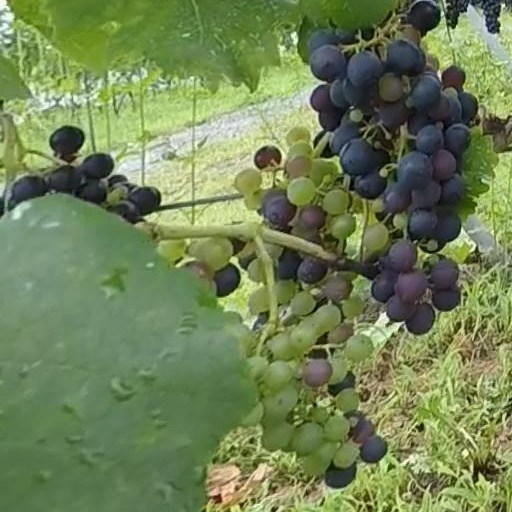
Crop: grape